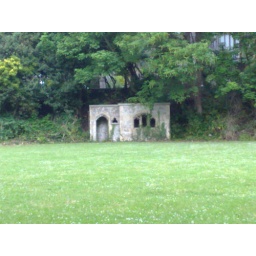
Small stone building on a playing field near Dover Castle